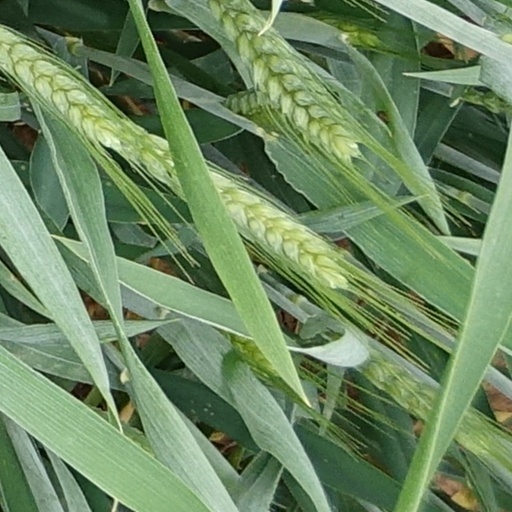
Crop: wheat